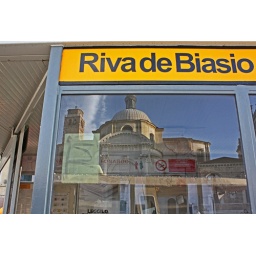
Reflections from the window of the boat station on the Grand Canal in Venice.